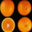
Label: orange